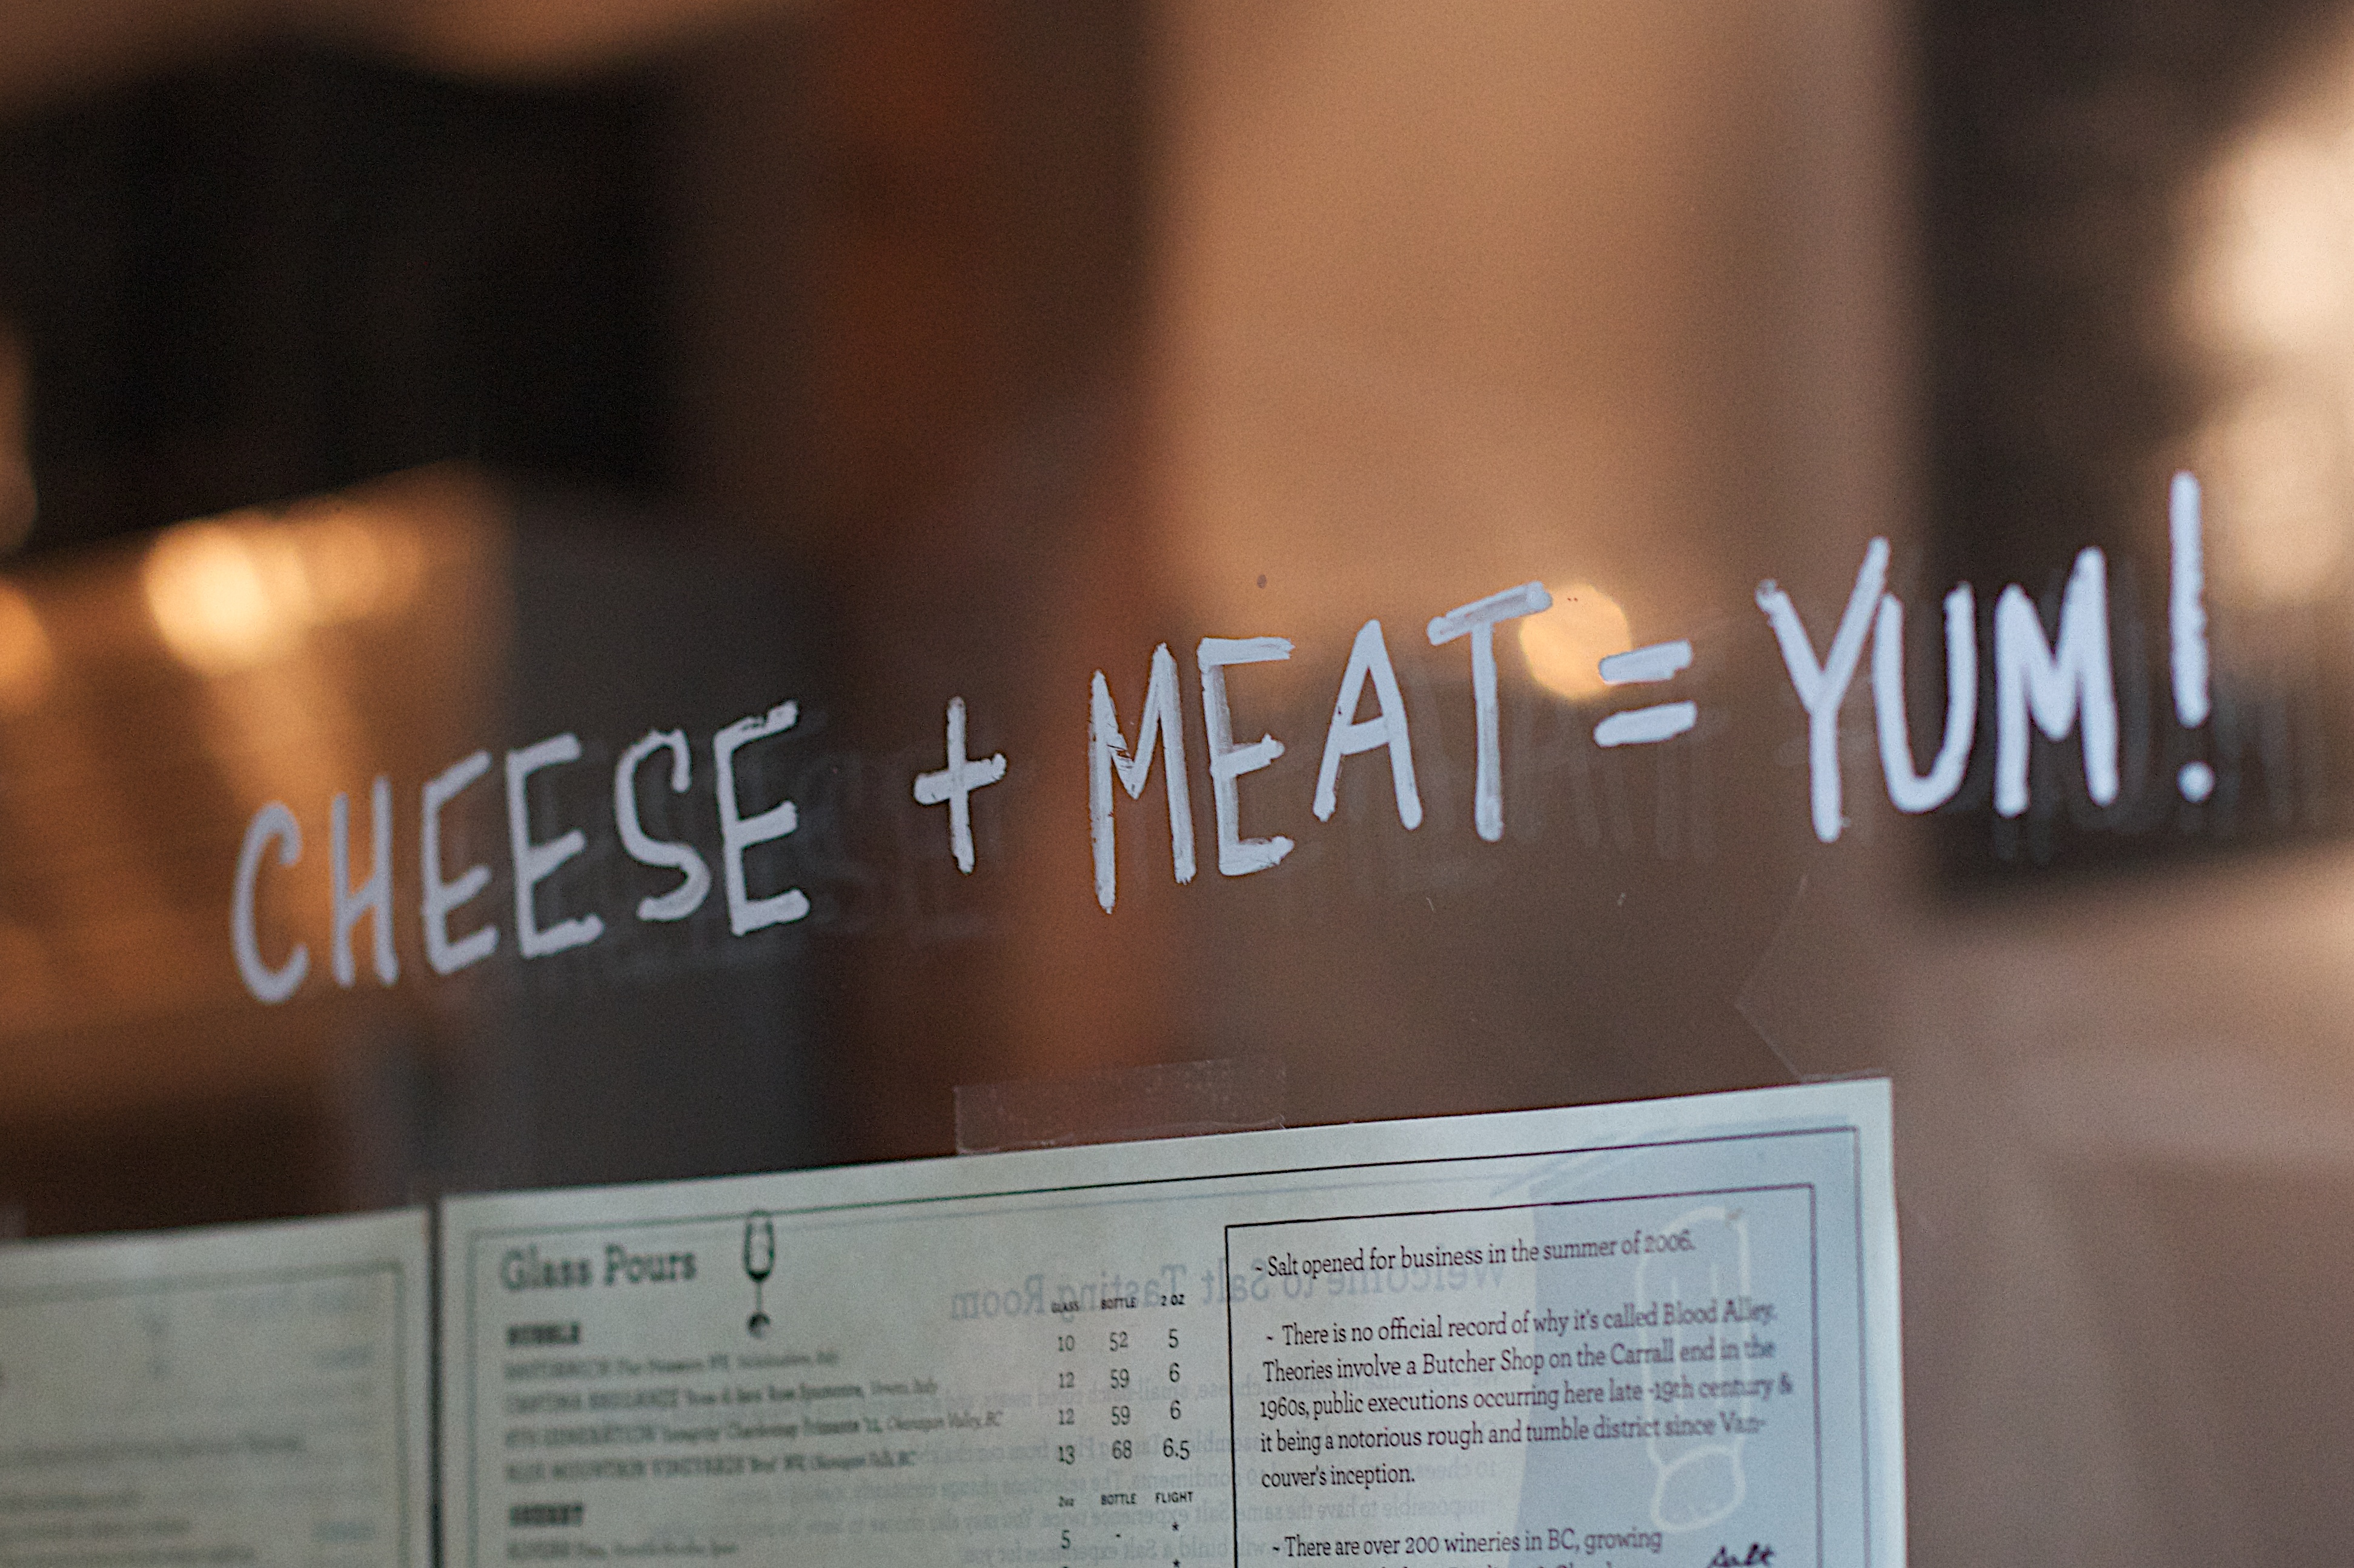
writing, brand, font, design, opened12, sense